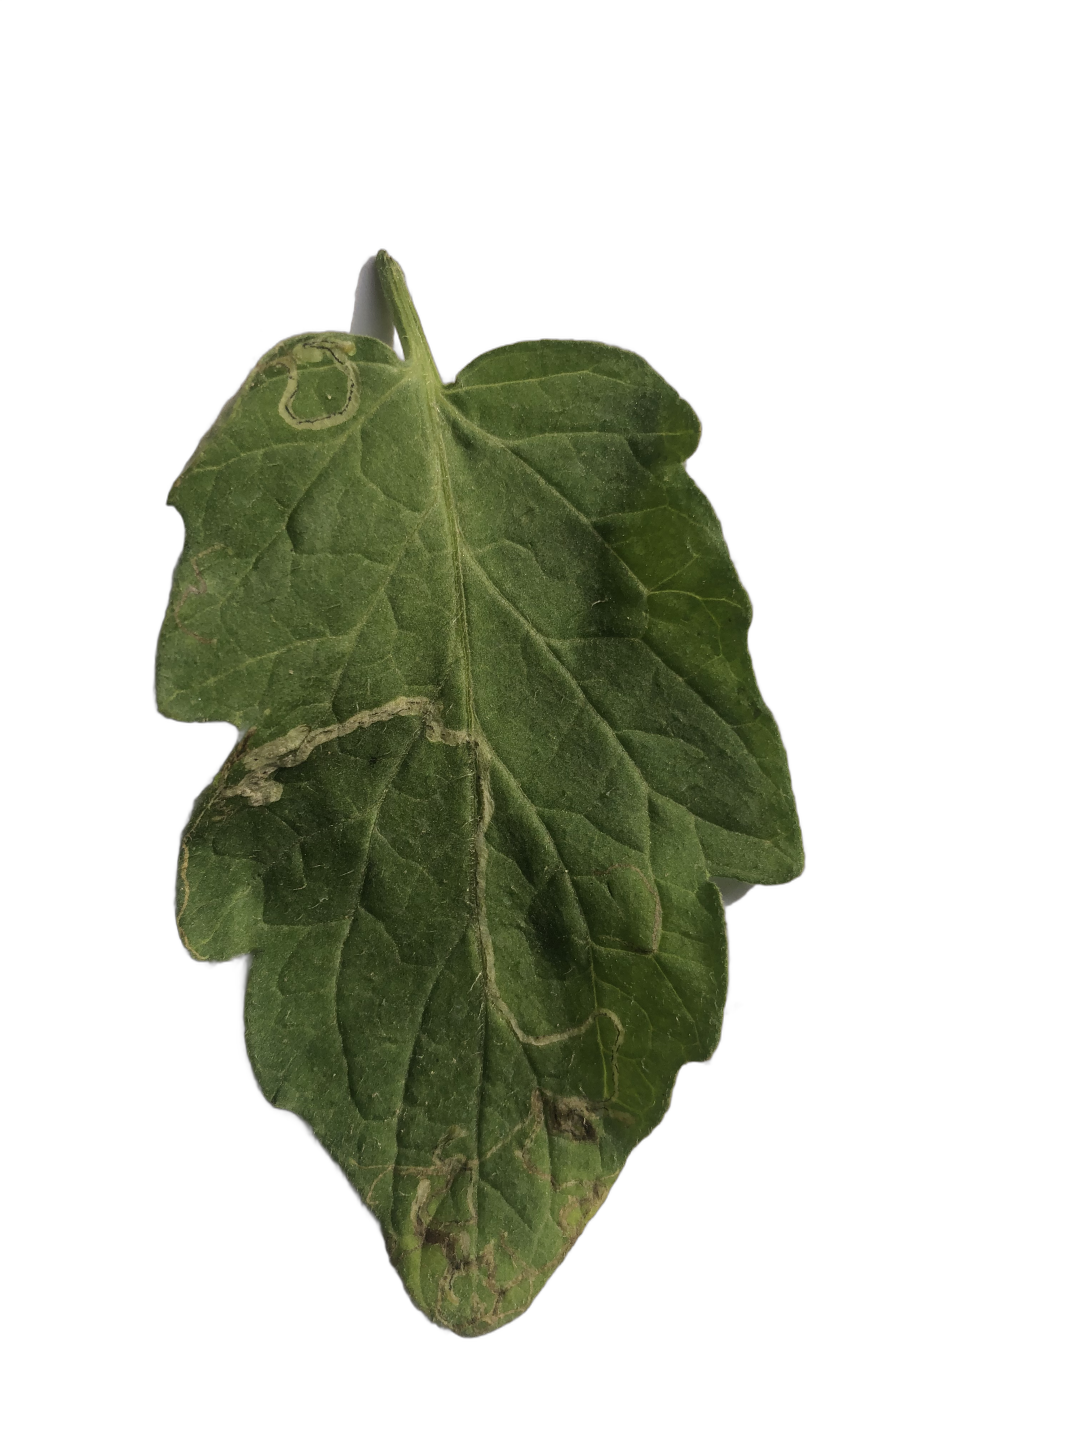
Crop: Tomato
Label: Spot